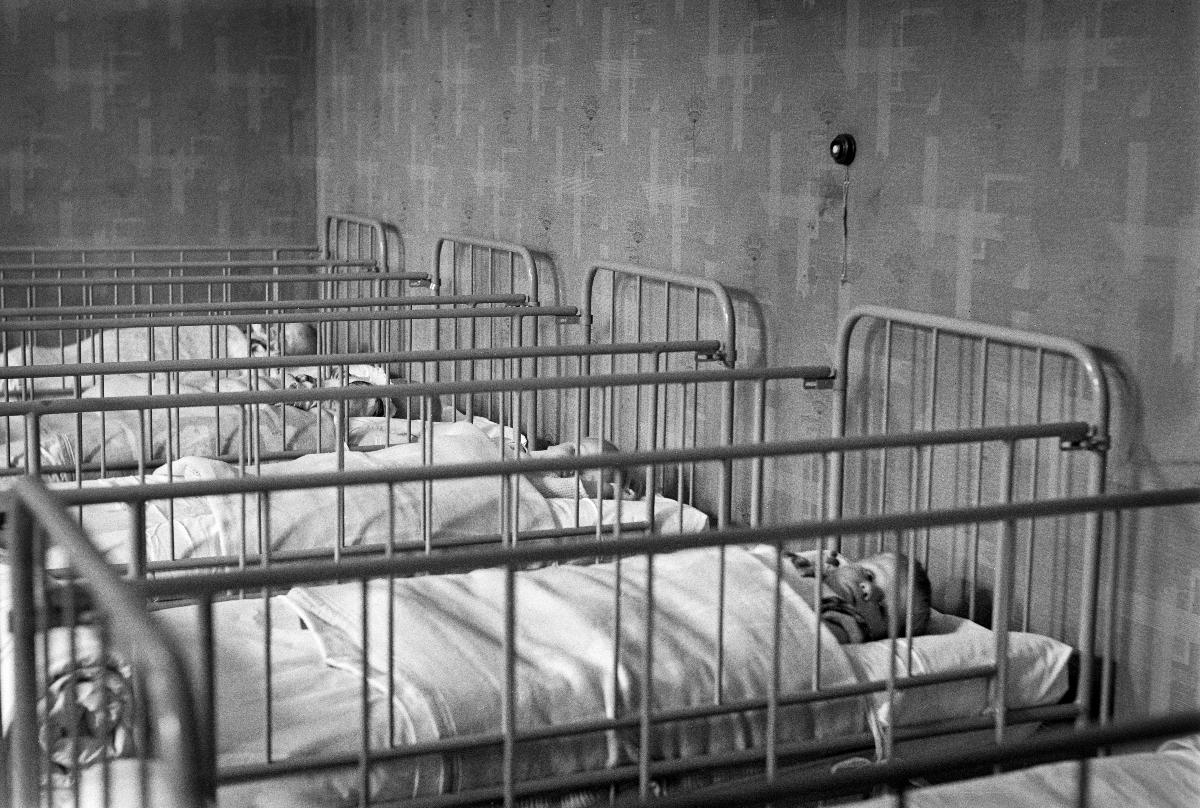
Savijärven lastenkoti
Savijärvi barnhem; Savijärvi orphanage
sisällön kuvaus: Pikkulapsia Savijärven lastenkodissa Sipoossa lokakuussa 1940. content description: Toddlers in Savijärvi orphanage in Sipoo October 1940. innehållsbeskrivning: Småbarn i Savijärvi barnhem i Sibbo oktober 1940.
Kuvaaja: Sundström, Hugo, kuvaaja
Vuosi: 1940
Paikka: Suomi, Uusimaa, Sipoo
Aiheet: HBL; lapset (ikäryhmät); lastenkodit; lastensängyt; vauvat; pikkulapset; children (age groups); children's homes (child welfare institutions); babies; infants; barn (åldersgrupper); människor; barn; barnhem; barnsängar; sängar; babyn; babysängar; spädbarn; småbarn; people; children; orphanages; beds; toddlers; baby beds; babyer